C. Rajagopalachari

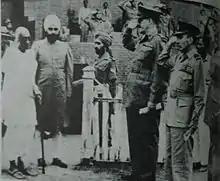
Rajagopalachari with Defence Minister Baldev Singh and the chiefs of Staffs of Indian Armed Forces in 1948.

On 26 January 1950, the Government of India adopted Hindi as the official language of the country, but because of objections in non-Hindi-speaking areas, it introduced a provision tentatively making English the second official language on a par with Hindi for a stipulated fifteen-year period to facilitate a switch to Hindi in non-Hindi speaking states. From 26 January 1965 onwards, Hindi was to become the sole official language of the Indian Union and people in non-Hindi speaking regions were compelled to learn Hindi. This led to vehement opposition and just before Republic Day, severe anti-Hindi protests broke out in Madras State. Rajagopalachari had earlier been sharply critical of the recommendations made by the Official Languages Commission in 1957. On 28 January 1956, Rajagopalachari signed a resolution along with Annadurai and Periyar endorsing the continuation of English as the official language. At an All-India Language Conference held on 8 March 1958, he declared: "Hindi is as much foreign to non-Hindi speaking people as English [is] to the protagonists of Hindi". When the Anti-Hindi agitations broke out in 1965, Rajagopalachari completely reversed his 1938 support for the introduction of Hindi and took a strongly anti-Hindi stand in support of the protests, coining the slogan 'English Ever, Hindi Never'. On 17 January 1965, he convened the Madras state Anti-Hindi conference in Tiruchirapalli. angrily declaring that Part XVII of the Constitution of India which declared that Hindi was the official language should "be heaved and thrown into the Arabian Sea."